Porto

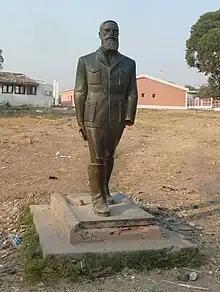
Statue of António da Silva Oporto in Angola

Due to its long history, the city of Porto carries immense architectural patrimony. From the Romanesque Cathedral to the Social Housing projects developed through the late 20th century, much could be said surrounding architecture.